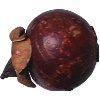
Label: mangostan